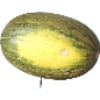
Label: Melon Piel de Sapo 1